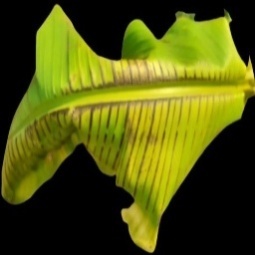
Label: Magnesium